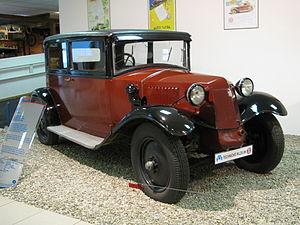
La Tatra 54 est une voiture de la marque Tatra lancée en 1931.